List of EastEnders characters introduced in 2017

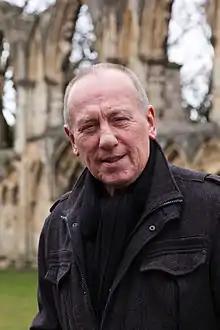
Actor Christopher Timothy was cast as Ted.

Ted and Joyce are a married couple, who arrive in Albert Square after being rehoused. They finish packing up their flat at Walford Towers and arrive at their new home. Ted tells Joyce that Dot Branning (June Brown) is their neighbour, who they already know, and Ted mentions that Dot's son Nick Cotton (John Altman) used to be friends with their son, Alan. Joyce is upset that Ted has brought a box with them after agreeing to "keep the past in the past". Joyce instructs Ted to keep it out of her way and he opens the box, which has a gun inside. Ted and Joyce meet up with a friend, Joan Murfield (Eileen Davies), and talk about a family they describe as being "neighbours from hell" who nearly killed Joan. Ted and Joyce decide they like their new home as it is peaceful but are then horrified to discover that Karen Taylor (Lorraine Stanley) and her children have moved in above them, as Karen is the woman who caused Joan's nervous breakdown. Ted later applies for a vacancy at the local The Queen Victoria public house as a potman. Although the landlord Mick Carter (Danny Dyer) chooses Ted, he agrees that both Ted and Patrick Trueman (Rudolph Walker) should share the job on a part-time basis. Ted and Joyce find that they have been burgled and Ted blames the Taylors and the police question them. Keanu Taylor (Danny Walters) insists to Ted and Joyce that they played no part in the break-in and Joyce is grateful when Keanu offers to board up their window.